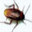
Label: cockroach